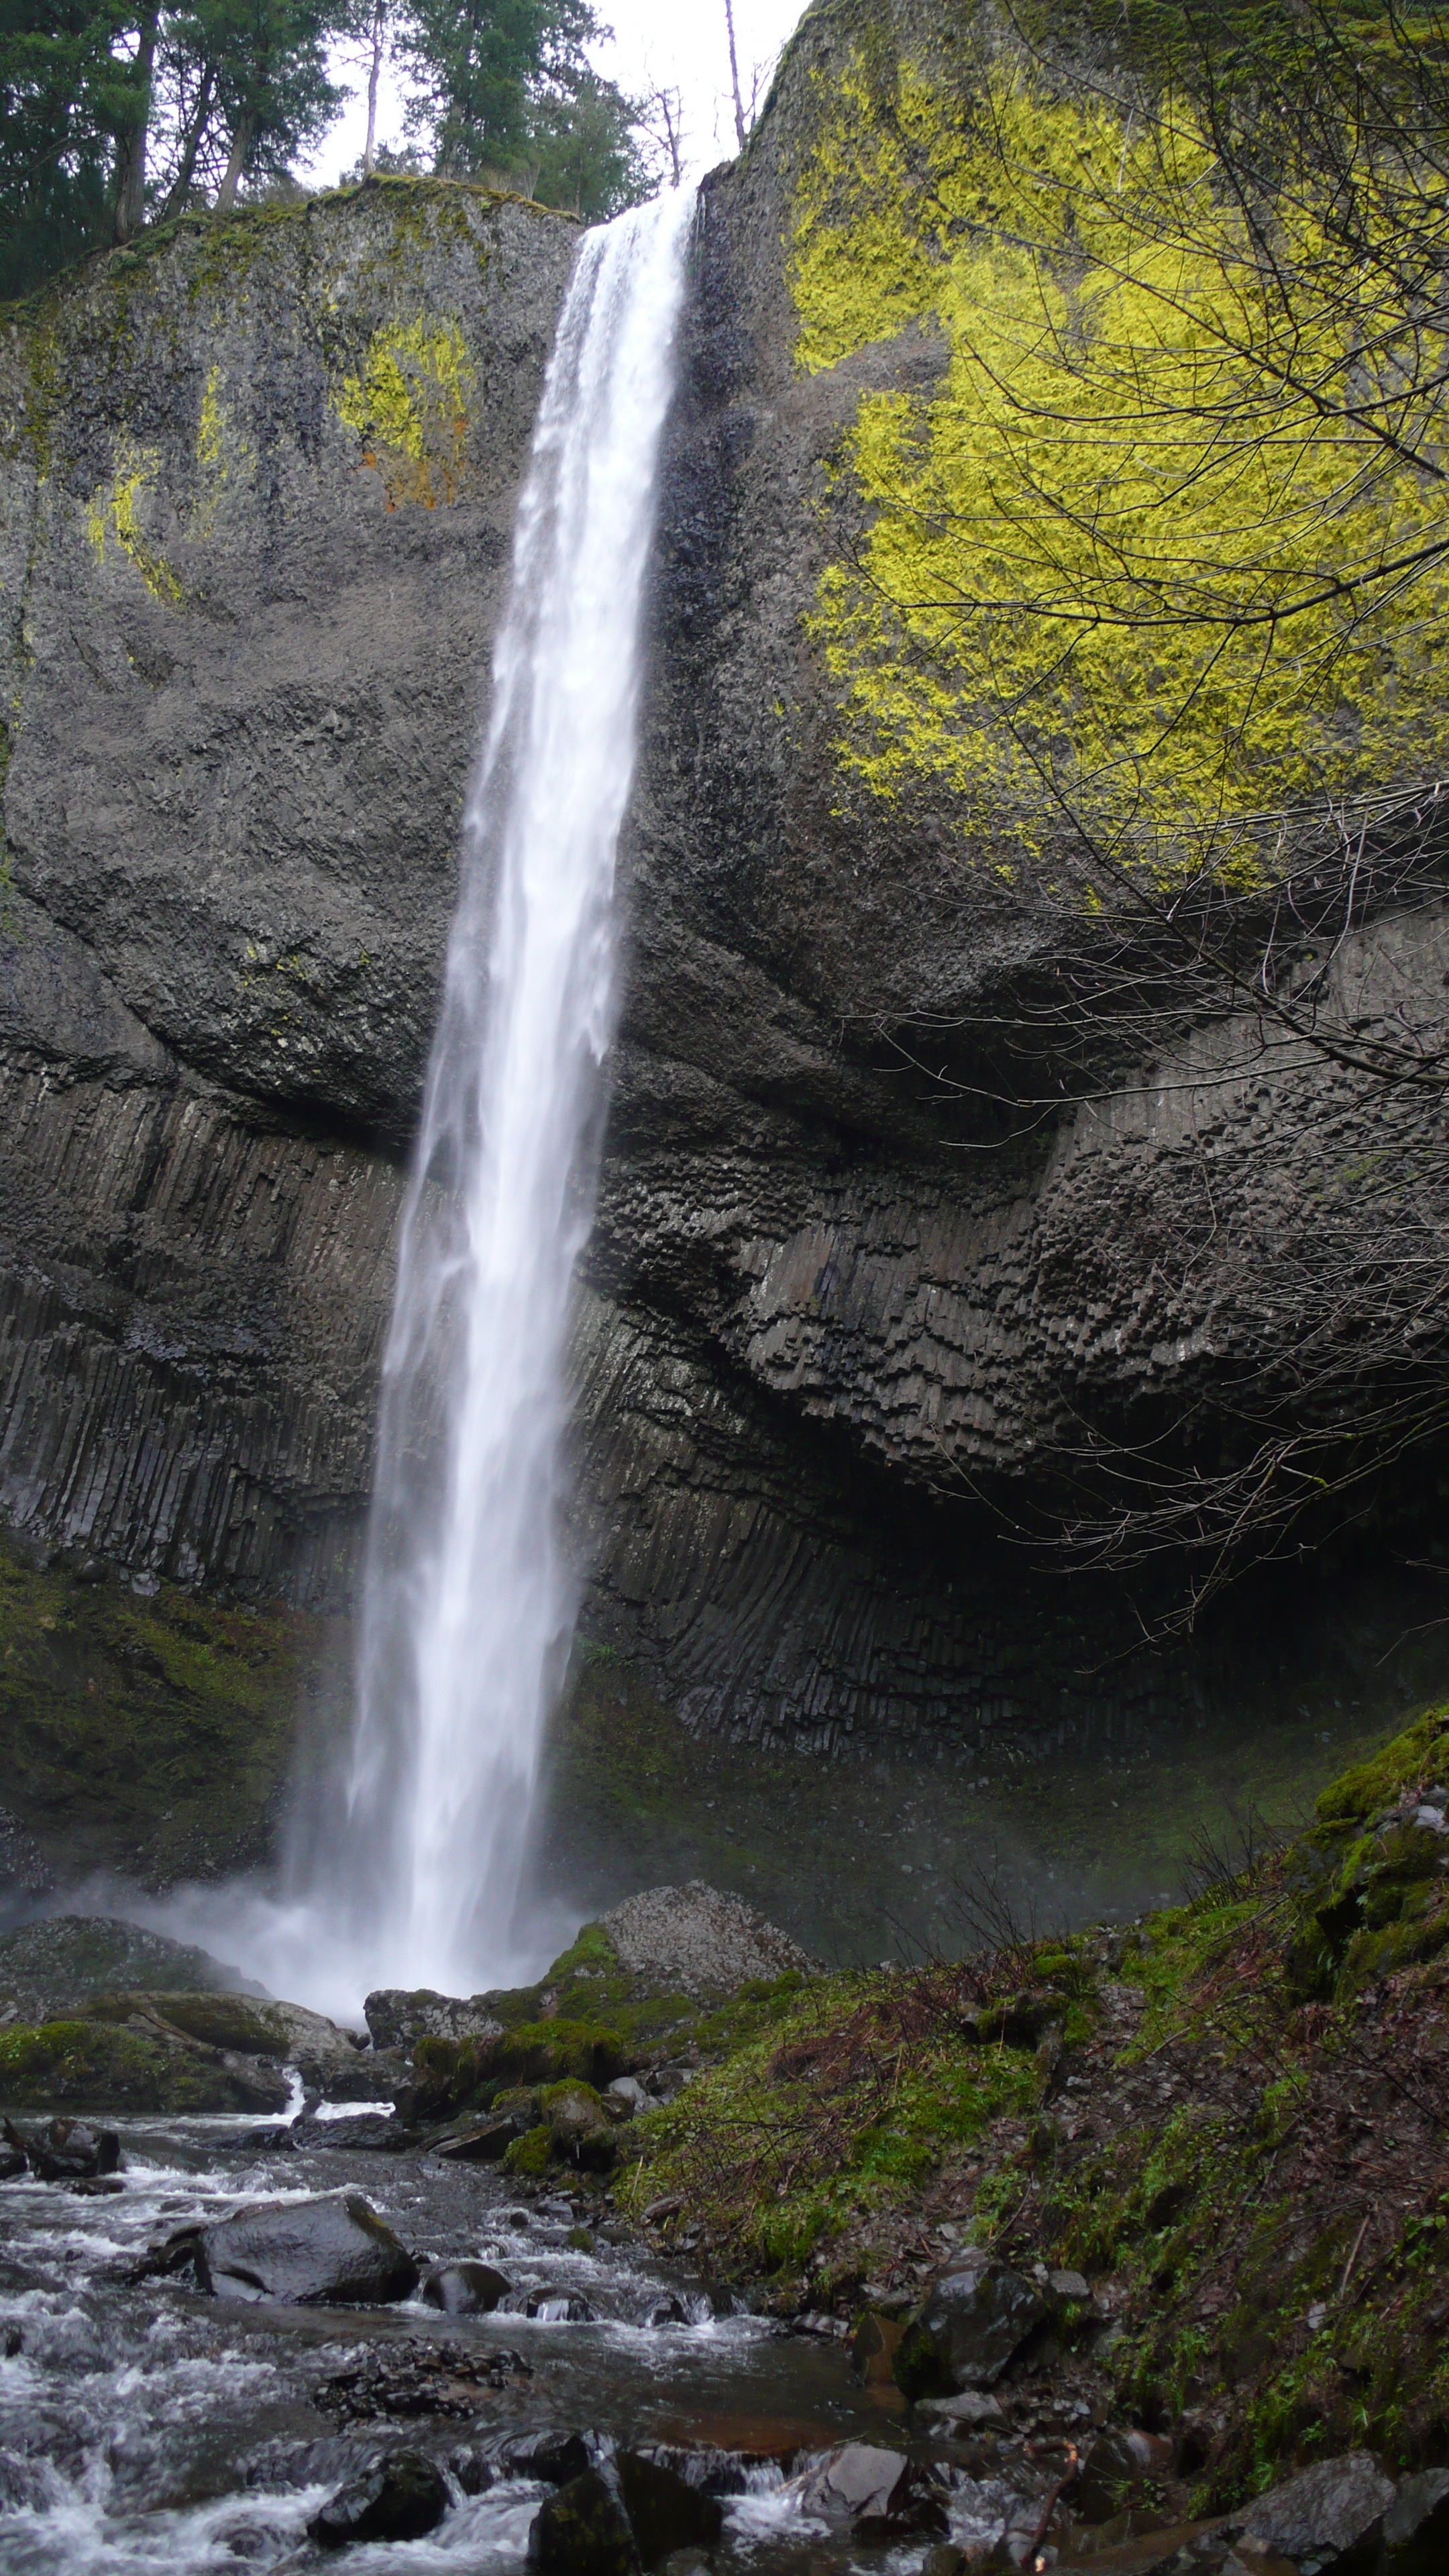
water, rock, waterfall, stream, body of water, wasserfall, water feature, watercourse